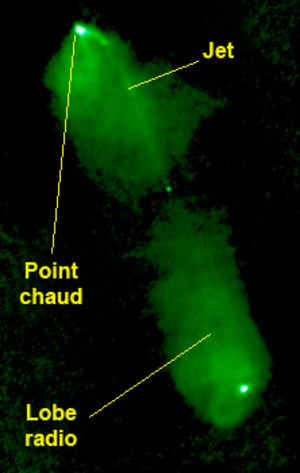
Point chaud, le lobe radio ainsi que le jet étiquetés de la radiogalaxie 3C 98.
Une radiogalaxie est une galaxie dont la plus grande partie de l'énergie émise ne provient pas des composantes d'une galaxie « normale ». Elle est l'une des six principales catégories de galaxies actives.
Les bulles de Fermi sont des structures rayonnantes en forme de « 8 » qui sont situées de part et d'autre du centre galactique de la Voie lactée et orientées perpendiculairement au disque galactique. Découvertes en 2010 par Douglas Finkbeiner et ses deux associés Tracy Slatyer et Meng Su, elles ont chacune une taille d'environ 25 000 années-lumière.